Avenue France

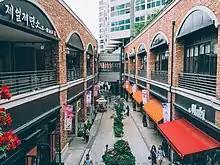

Avenue France is a shopping mall in Suwon and Seongnam, South Korea.